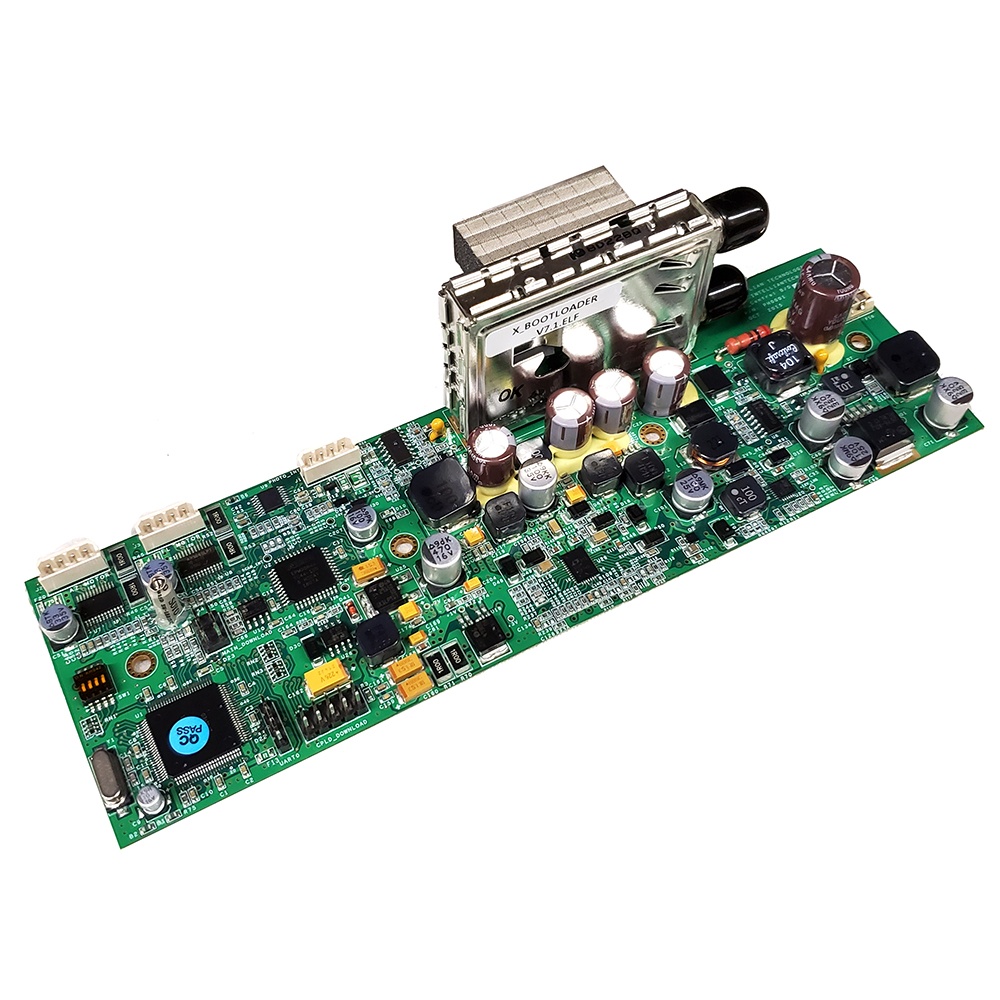
Intellian Control Board i2 [S3-0502]
Control Board i2 Intellian's control board for the i2. The Intellian i2 is the world's first high-performance, compact satellite TV system with an integrated HD module. This state-of-the-art functionality provides premium high-definition HD, when available, and standard SD programming broadcasts from satellite TV providers around the world. This product may not be returned to the original point of purchase. Please contact the manufacturer directly with any issues or concerns.
Brand: Intellian
Category: Electronics > Video > Satellite & Cable TV > Satellite Receivers